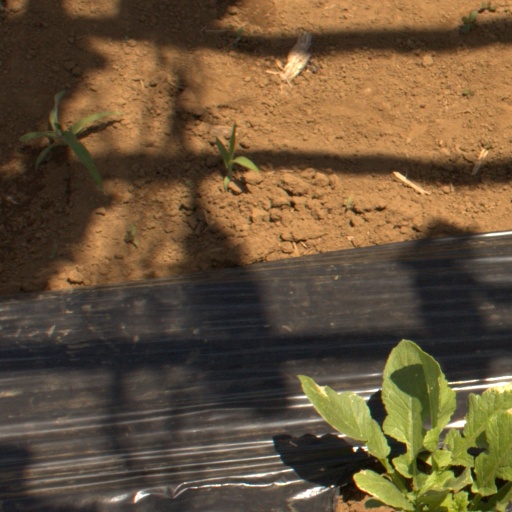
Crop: Jerusalem artichoke